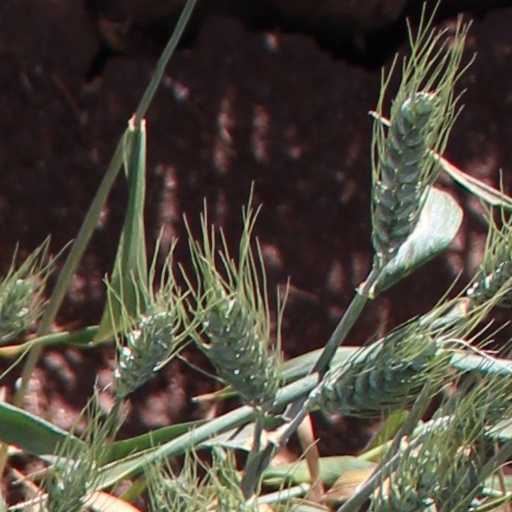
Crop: wheat